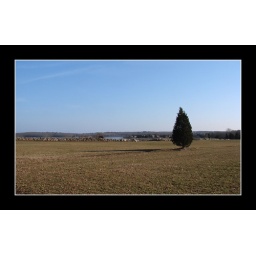
A long tree in a field near a river in my home town.